1897 VFL finals series

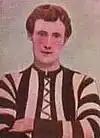
Controversial rover Dick Condon kicked two goals and was best on ground for in this match against .

Entering this game, it was known that if lost to in the other match (played at the same time), then the winner of this match would face in a playoff the following week to decide the premiership. Geelong's brilliant first-quarter burst meant Collingwood's chances of making it back into the match were near impossible. However, in a thrilling match, Geelong ran out winners by less than a goal.